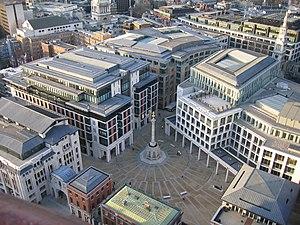
La Bourse de Londres est un marché boursier situé à Londres, dans la City. Il est l'un des plus grands marchés boursiers de la planète, offrant les titres de plusieurs entreprises américaines et britanniques.